Artrain USA

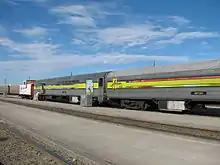
The Artrain in 2006.

Artrain USA toured different regions of the country in different years, cycling through a given region once every four or so years, typically when the exhibition changes. It was on tour 11 months a year, traveling about 12,000 miles per year. In 2006, it operated in the Western United States and in 2007, ran in the Midwest and Deep South. The one month each year that the train was not touring, it was at its home base in Ann Arbor, where the cars underwent maintenance and had exhibits updated or replaced.